The New Americans

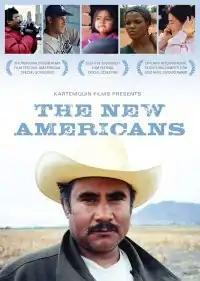

The New Americans is a seven-hour American documentary, produced by Kartemquin Films, which was originally broadcast on American television over three nights on the Public Broadcasting Service (PBS) in late March 2004.